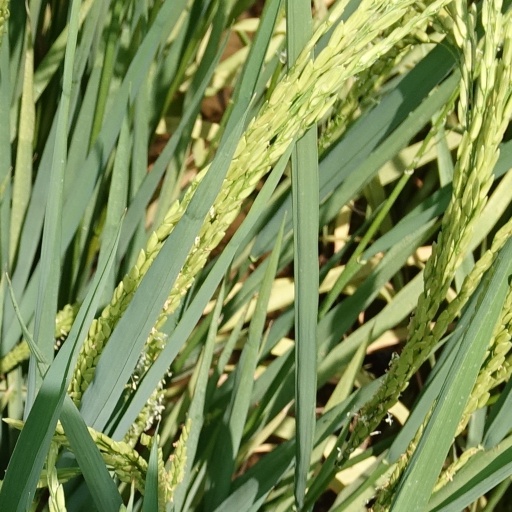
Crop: rice